Nia Long

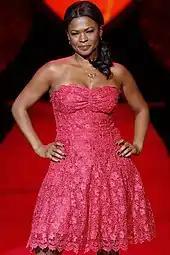
Long in 2009

In 2000, Long auditioned for the role of Alex Munday in "Charlie's Angels", but did not get the part because she "looked too sophisticated and too old next to Drew Barrymore." The role was eventually given to Lucy Liu. In 2003, Long joined the cast of the drama "Third Watch", where she played NYPD officer Sasha Monroe, continuing until the series finale in 2005. In 2005 and 2006, Long appeared on "Everwood", and guest-starred on "Boston Legal" during its 2006–2007 season. She then starred alongside Michael Vartan and Dylan McDermott in "Big Shots" from 2007 to 2008. In 2016, Long was cast as Giuliana, a Las Vegas club owner, in a recurring role on the TV series "Empire".